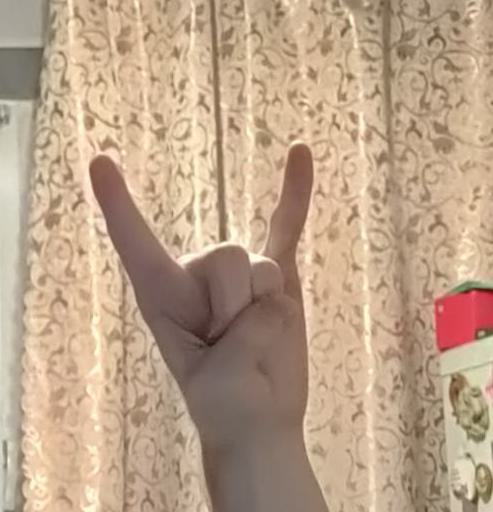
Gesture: rock